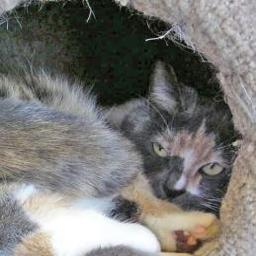
Animal: cats